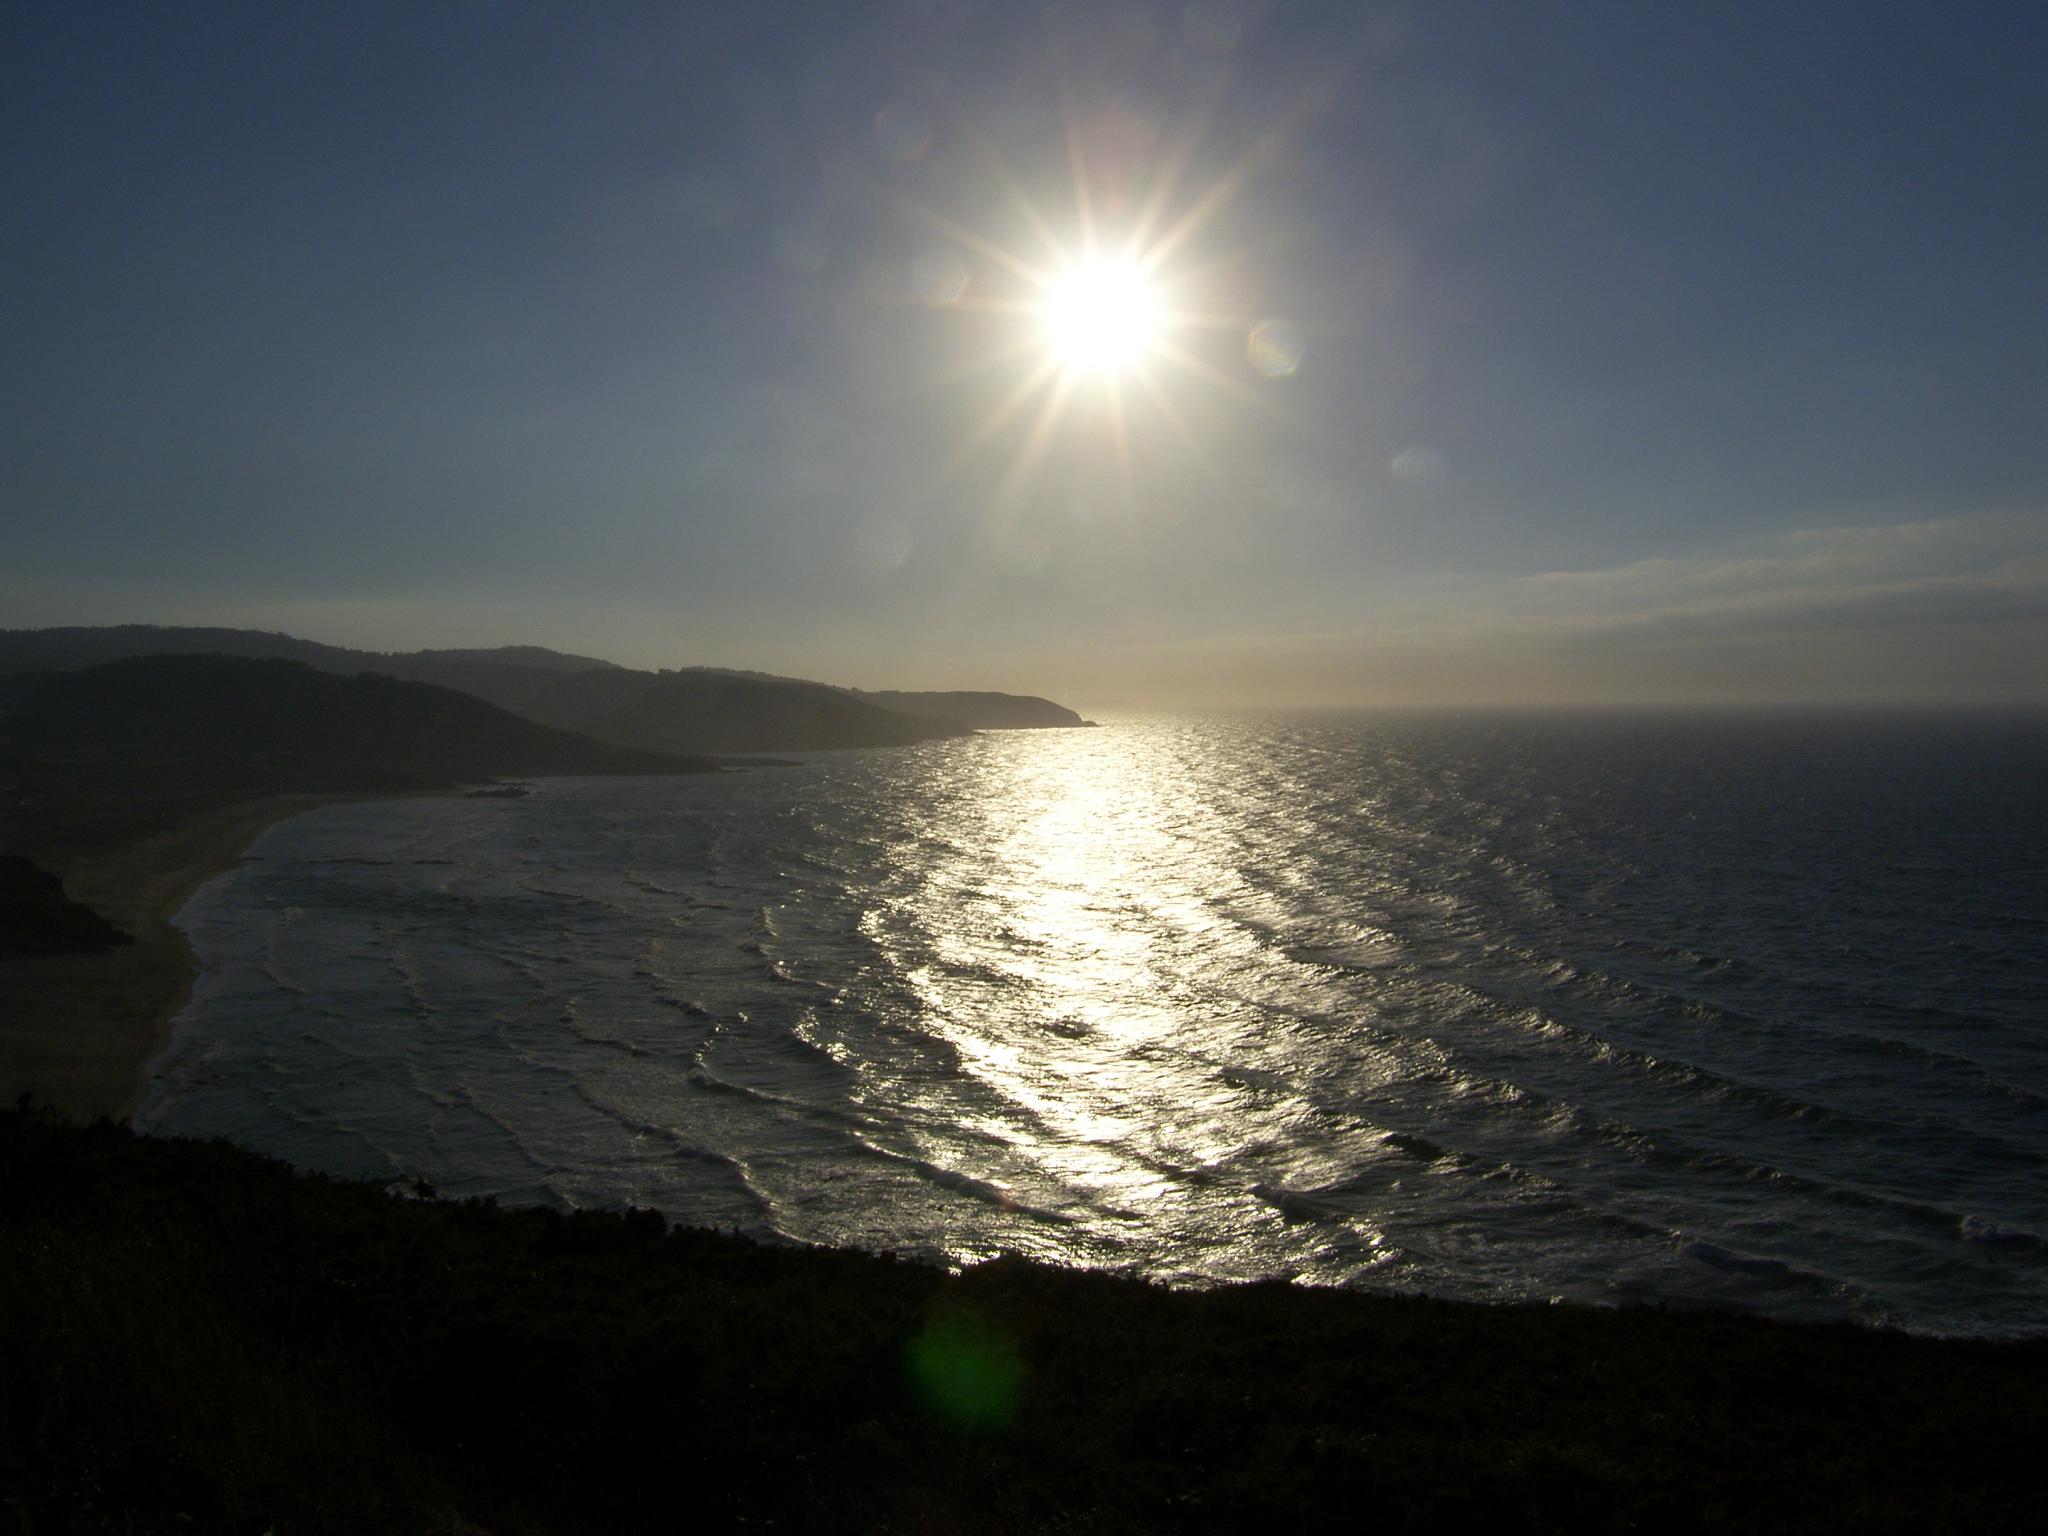
sea, coast, ocean, horizon, light, cloud, sun, sunrise, sunset, sunlight, morning, wave, lake, dawn, dusk, evening, reflection, bay, moonlight, body of water, loch, cape, ggl1, gphoto, spainscenarysunset, astronomical object, atmospheric phenomenon